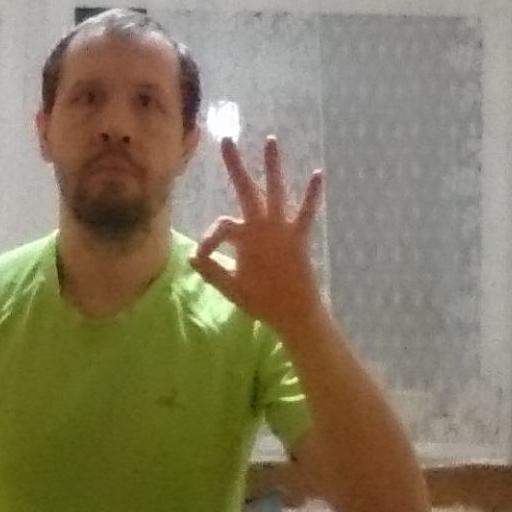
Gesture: ok